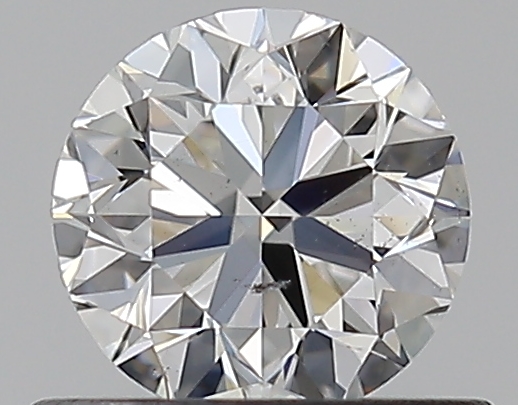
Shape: round
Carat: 0.5
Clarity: SI1
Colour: F
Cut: VG
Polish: EX
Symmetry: VG
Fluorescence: N
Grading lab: GIA
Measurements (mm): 4.94 x 4.98 x 3.17